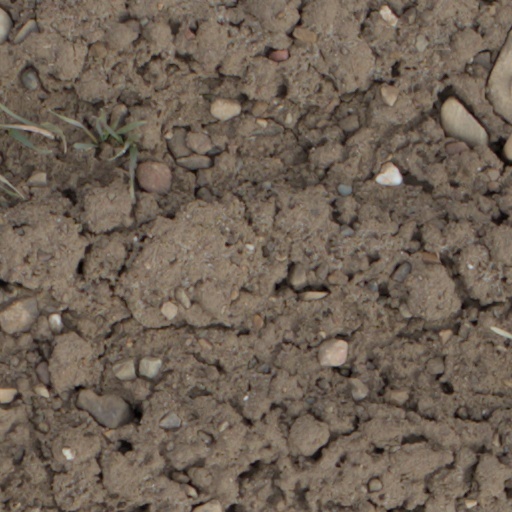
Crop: wheat